Upper Freehold Township, New Jersey

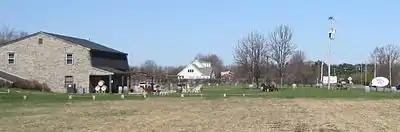
Cream Ridge Winery

Upper Freehold Township is governed under the Township form of New Jersey municipal government, one of 141 municipalities (of the 564) statewide that use this form, the second-most commonly used form of government in the state. The Township Committee is comprised of five members, who are elected directly by the voters at-large in partisan elections to serve three-year terms of office on a staggered basis, with either one or two seats coming up for election each year as part of the November general election in a three-year cycle. At an annual reorganization meeting, the Township Committee selects one of its members to serve as Mayor and another as Deputy Mayor.